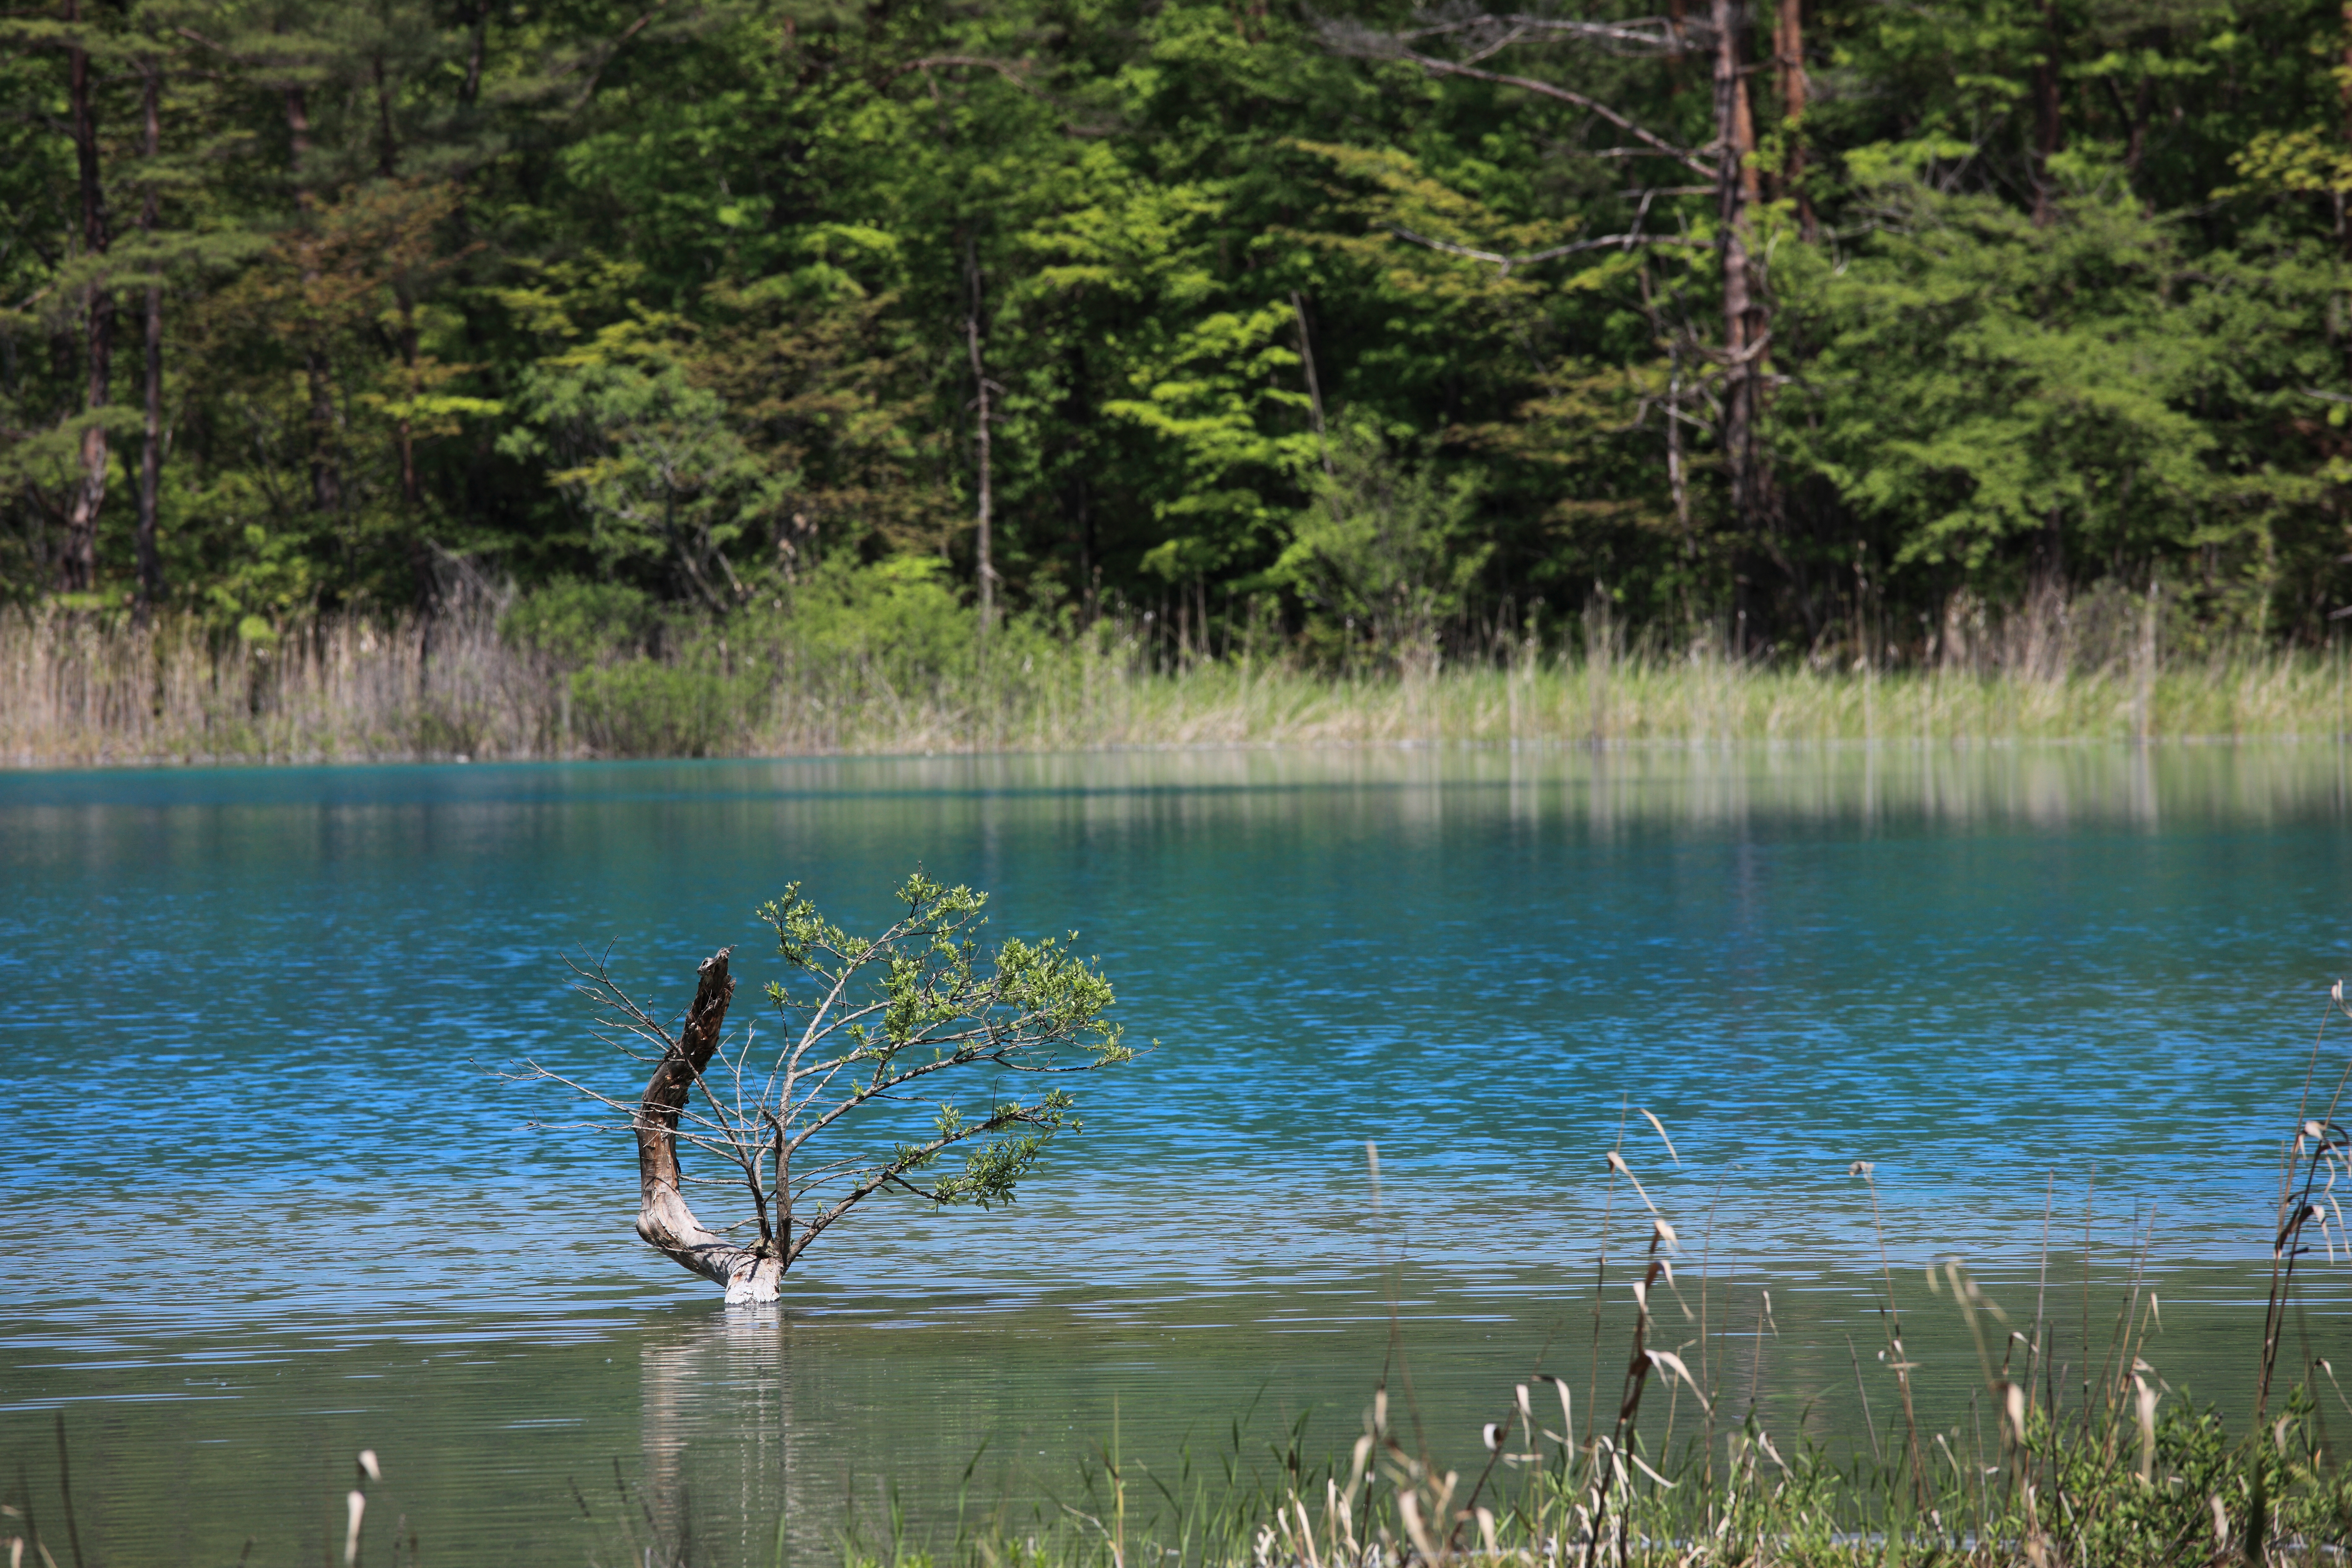
tree, water, nature, forest, swamp, wilderness, trail, lake, river, pond, reflection, high, reservoir, body of water, wetland, 5d, hires, habitat, loch, markii, hi, res, resolution, fukushima, goshikinuma, yamagun, fish pond, natural environment